Devarapalli Prakash Rao

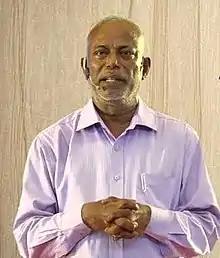

Devarapalli Prakash Rao (known as D Prakash Rao) (11 November 1958 – 13 January 2021) was an Indian social worker from Odisha. He was awarded the Padma Shri by the then president on the occasion of India's Commonwealth Day in 2014 for the provision of education and blood donation for the poor and orphaned children living in various slums in Cuttack. He owned a tea shop.